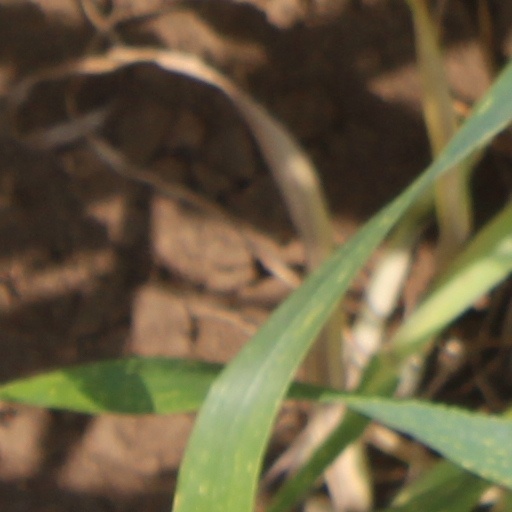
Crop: wheat